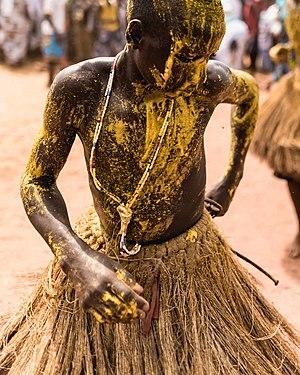
La fête nationale de vodoun est célébrée chaque année le 10 janvier au Bénin, notamment à Ouidah ou Grand-Popo sur la plage entre le fleuve Mono et le golfe de Guinée. Cette fête a été initiée dans les années 1990 par le président Nicéphore Soglo. C'est une fête qui fait appel à tous les cultes de divers horizons du Bénin.
Le 10 janvier est le 10ᵉ jour de l'année du calendrier grégorien. Il reste 355 jours avant la fin de l'année, 356 en cas d'année bissextile.